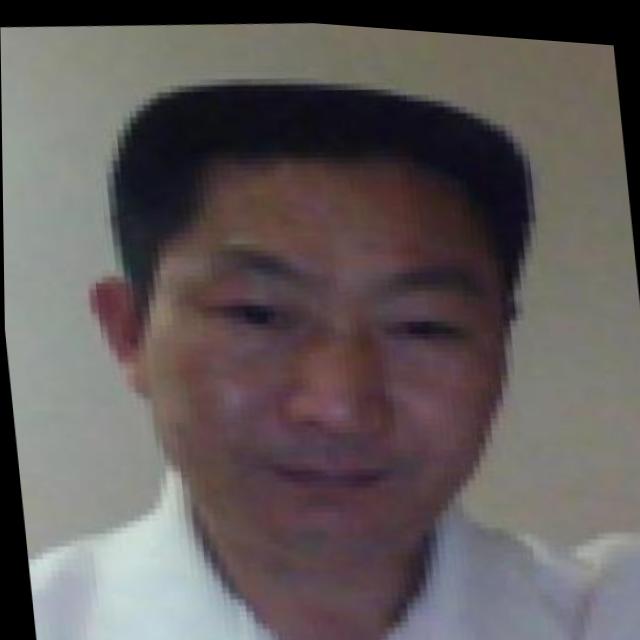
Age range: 45-64